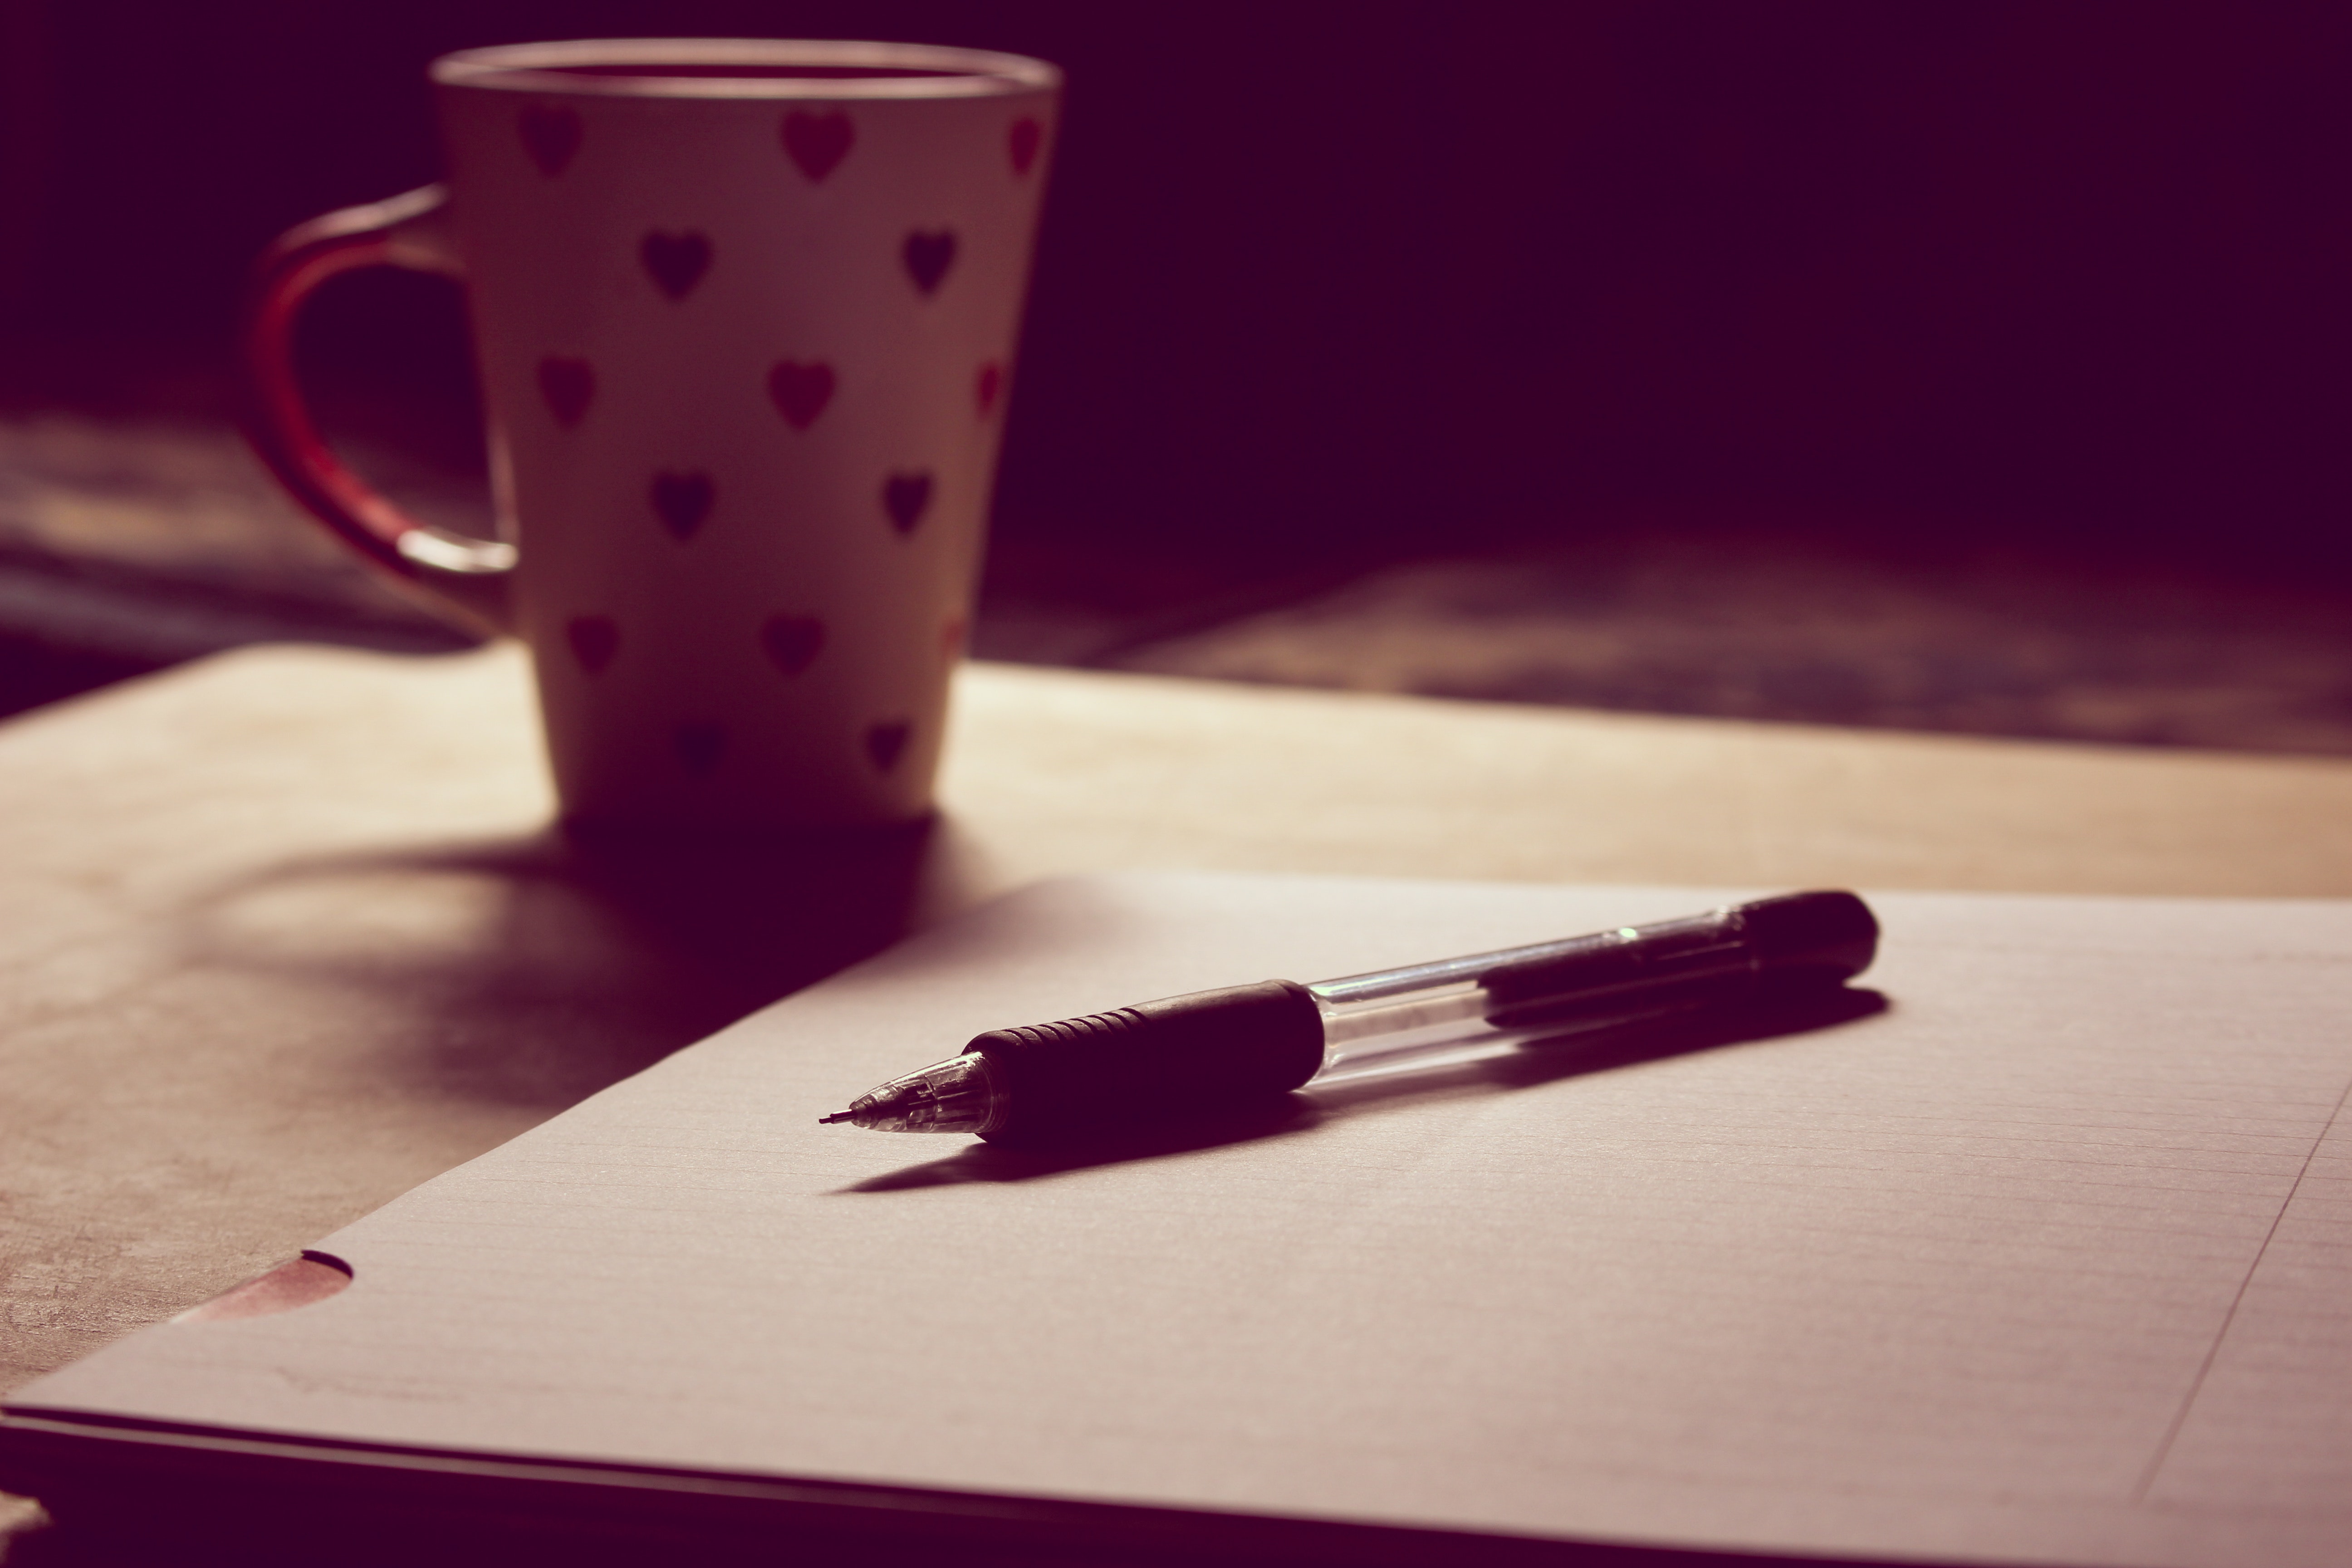
pink, red, cup, purple, coffee cup, drinkware, mug, Material property, tableware, writing, still life photography, writing instrument accessory, table, magenta, ink, still life, paper